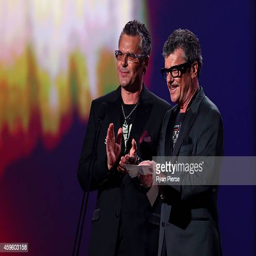
person and drummer present on stage during awards